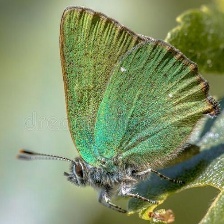
Species: GREEN HAIRSTREAK
Butterfly family (ImageNet category): lycaenid_butterfly